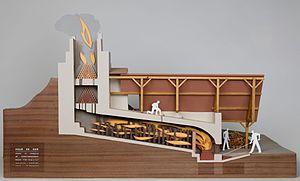
Maquette en écorché d'un four mixte du village potier du Placître à Ger (Manche)
Ger est une commune française située dans le département de la Manche en région Normandie, peuplée de 806 habitants.